Graham Bright

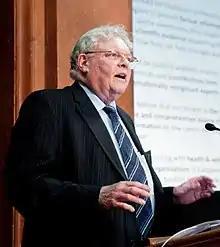
Bright in 2011

Sir Graham Frank James Bright (2 April 1942 – 19 January 2024) was a British politician and businessman. A member of the Conservative Party, he served as a Member of Parliament (MP) from 1979 to 1997. He subsequently served as the Cambridgeshire Police and Crime Commissioner from 2012 to 2016.